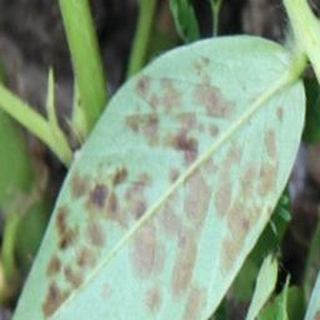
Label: groundnut_rust